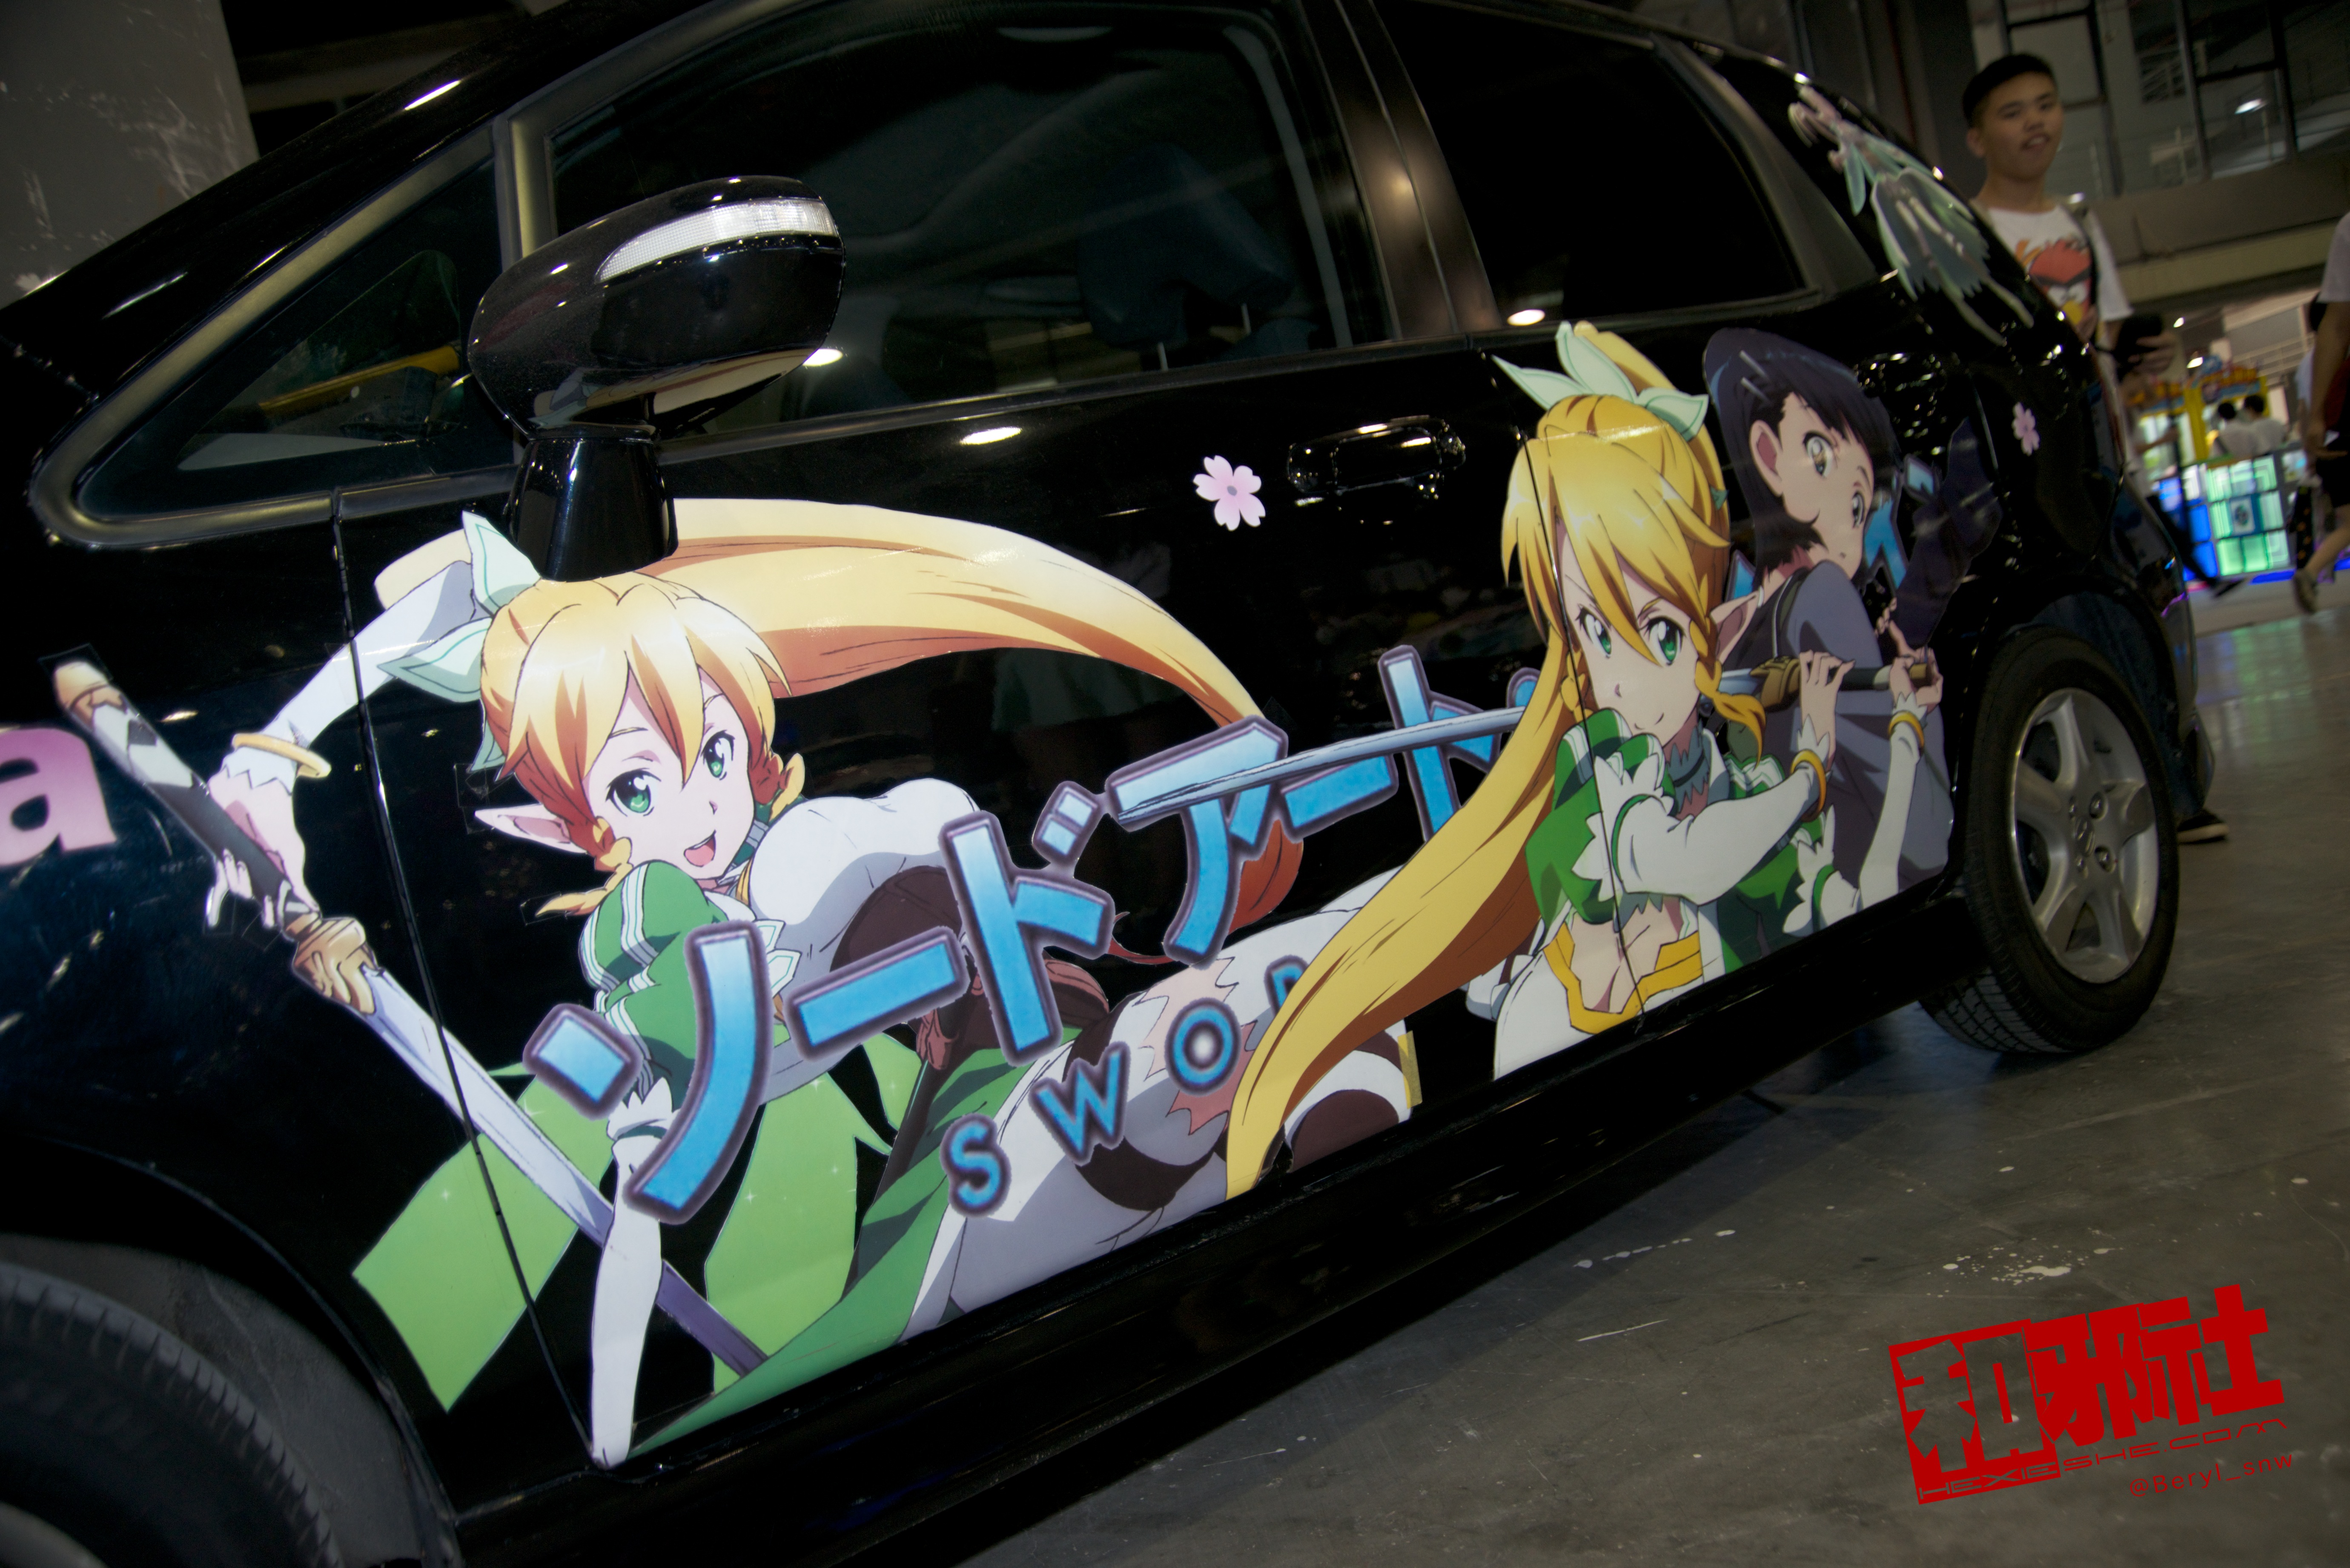
girl, car, cute, vehicle, sports car, supercar, cosplay, girls, canton, race track, exhibition, costume, china, anime, comic, comiccon, guangzhou, acg, cos, auto show, land vehicle, automobile make, automotive design, luxury vehicle